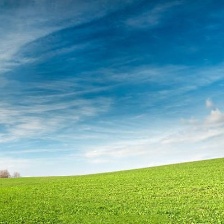
Cloud type: Cirrostratus